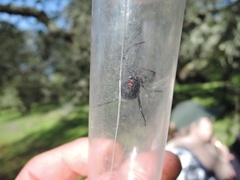
Species: Lactrodectus_hesperus